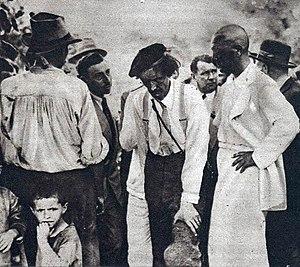
La pénible arrivée du Professeur Auguste Picard à Monzambano, le 17 août 1932, après son 2e vol stratosphérique.
Auguste Piccard, né à Bâle le 28 janvier 1884 et mort à Chexbres le 24 mars 1962, est un physicien, aéronaute et océanaute suisse.